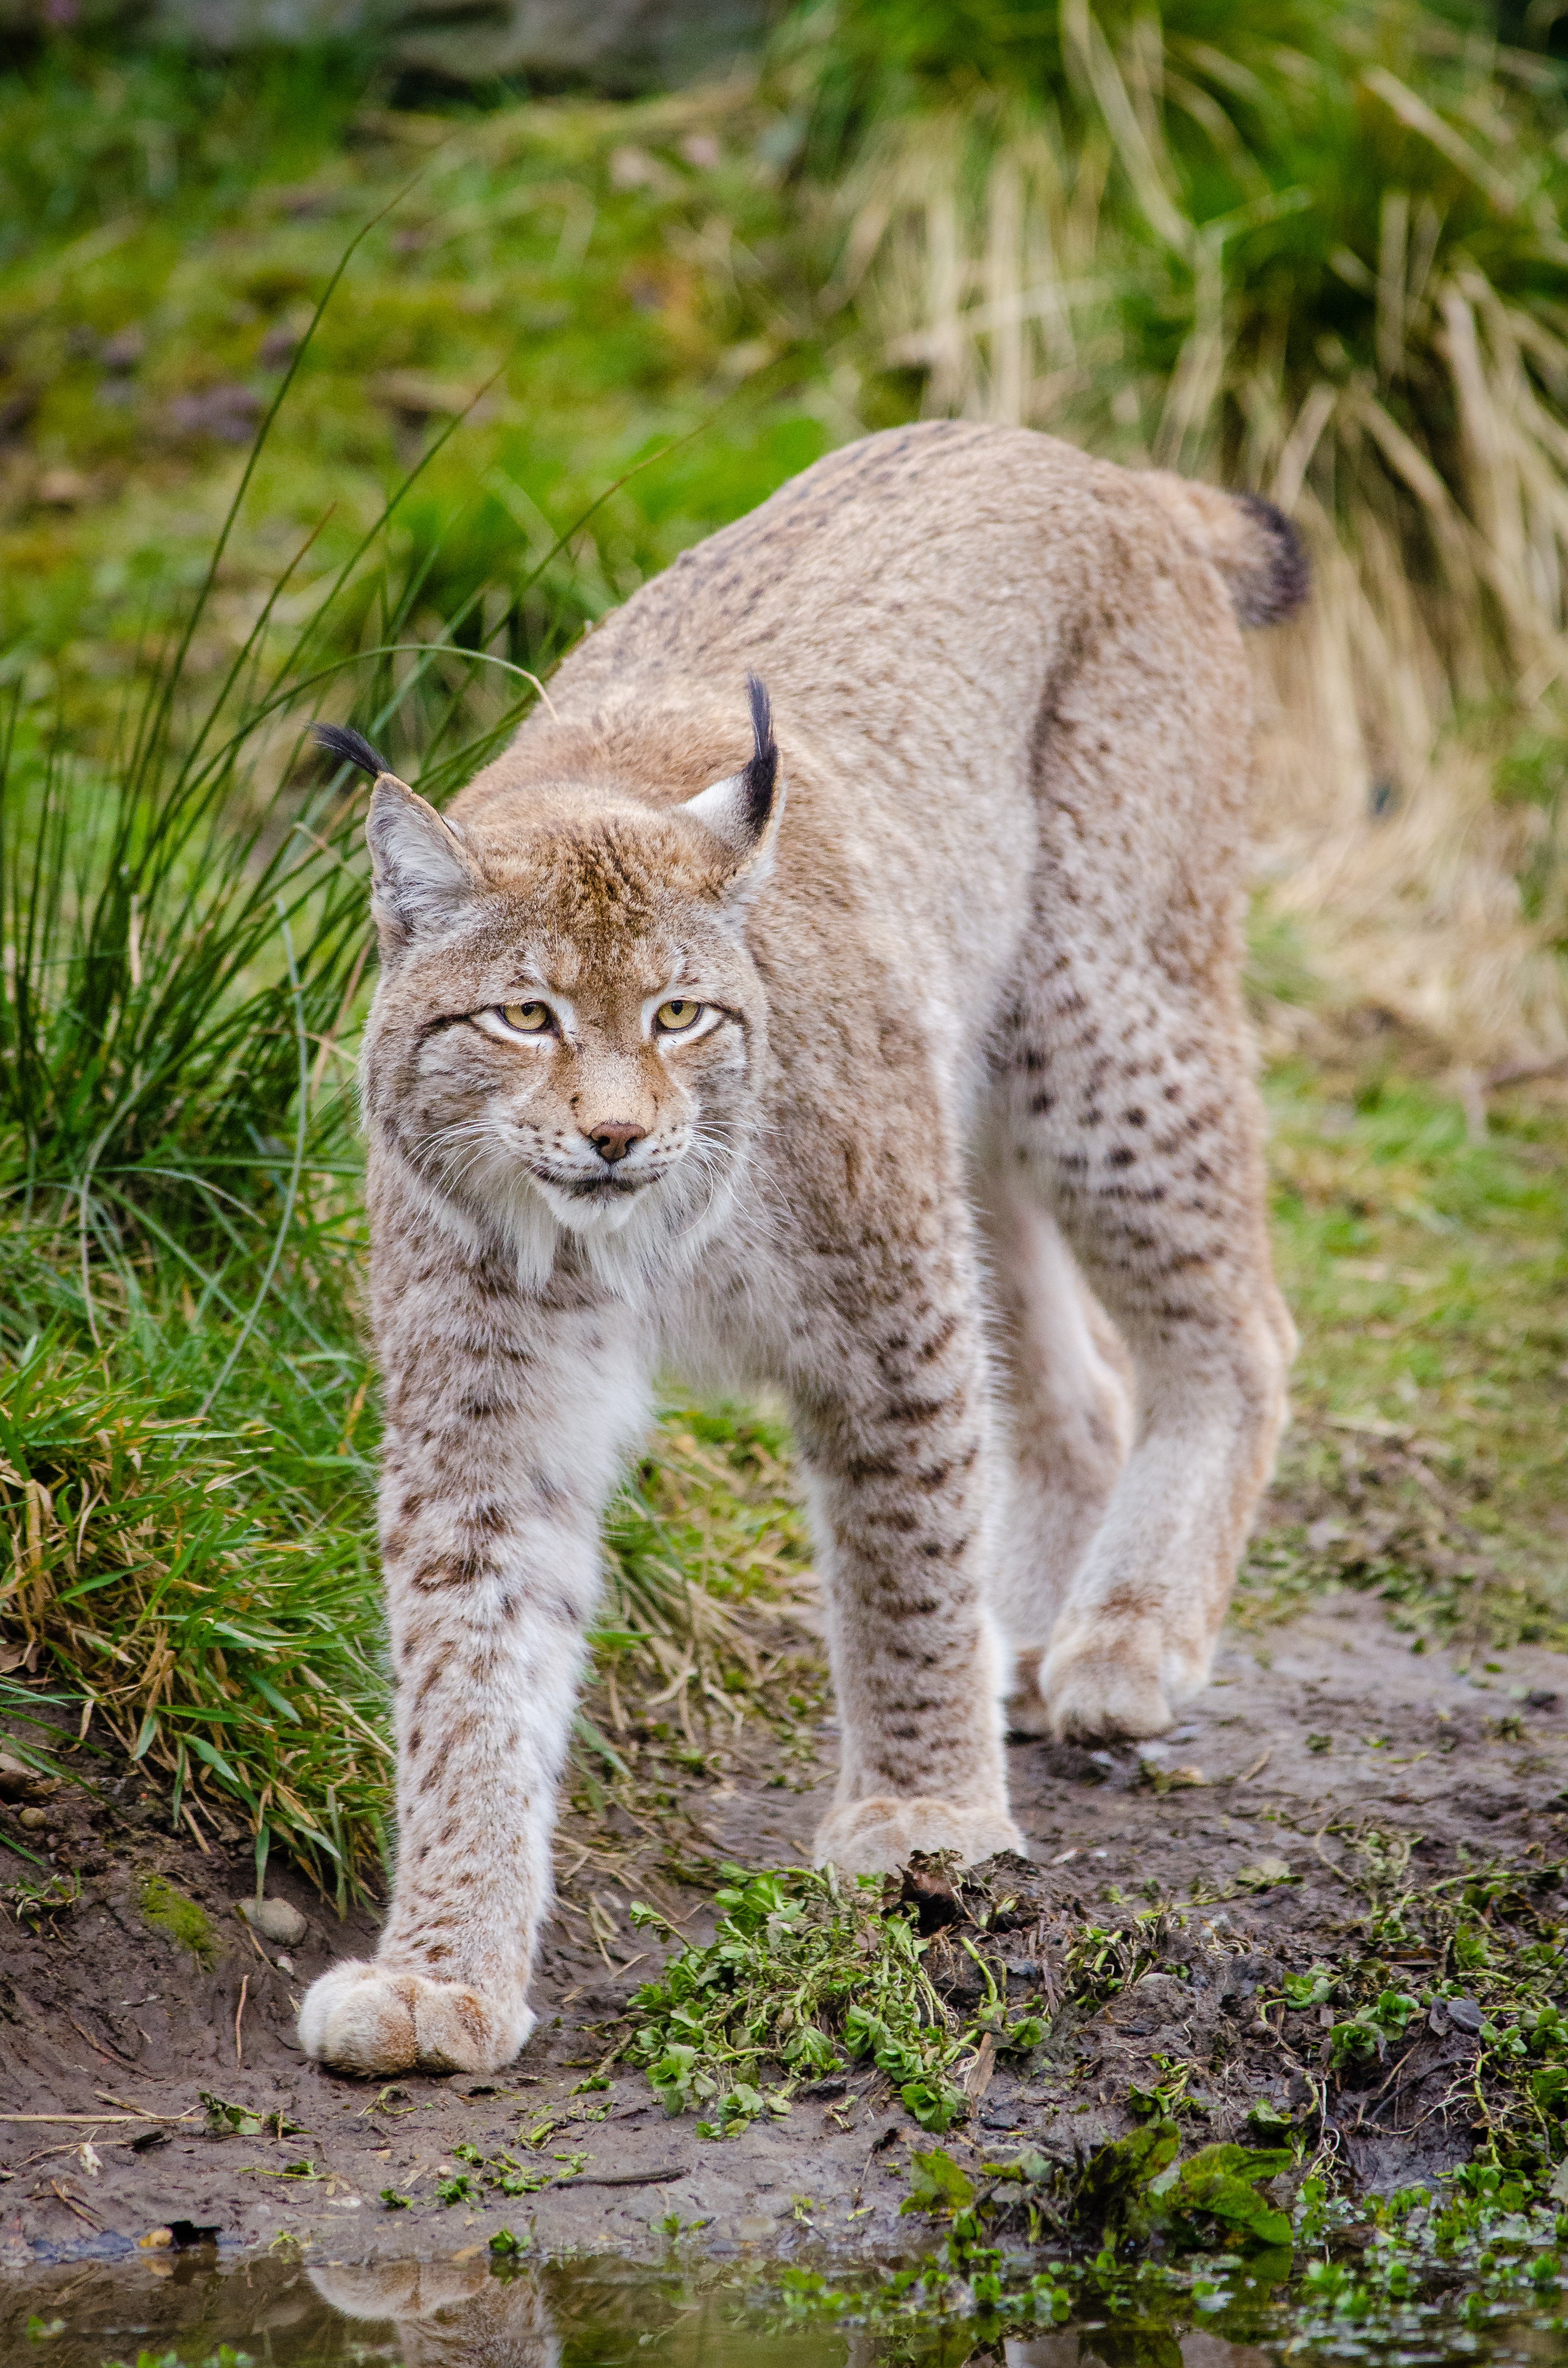
wildlife, cat, feline, mammal, predator, fauna, cheetah, whiskers, vertebrate, carnivore, lynx, bobcat, puma, wild animals, boreal forest, wild cat, small to medium sized cats, cat like mammal, subfamily of felines, face adorned favorites, triangular ears